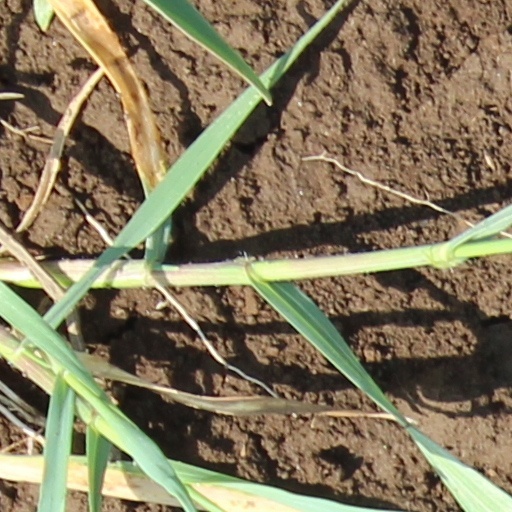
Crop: wheat